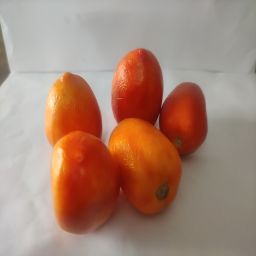
Crop: Tomato
Quality: Ripe